Koh-i-Noor

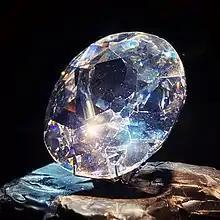
Replica of the Koh-i-Noor

The), also spelled Koh-e-Noor, Kohinoor and Koh-i-Nur, is one of the largest cut diamonds in the world, weighing . It is currently set in the Crown of Queen Elizabeth The Queen Mother. The diamond originated in the Kollur mine in present day Andhra Pradesh, India. According to the colonial administrator Theo Metcalfe, there is "very meagre and imperfect" evidence of the early history of the Koh-i-Noor before the 1740s. There is no record of its original weight, but the earliest attested weight is 186 old carats (191 metric carats or 38.2 g). The first verifiable record of the diamond comes from a history by Muhammad Kazim Marvi of the 1740s invasion of Northern India by Afsharid Iran under Nader Shah. Marvi notes the Koh-i-Noor as one of many stones on the Mughal Peacock Throne that Nader looted from Delhi.